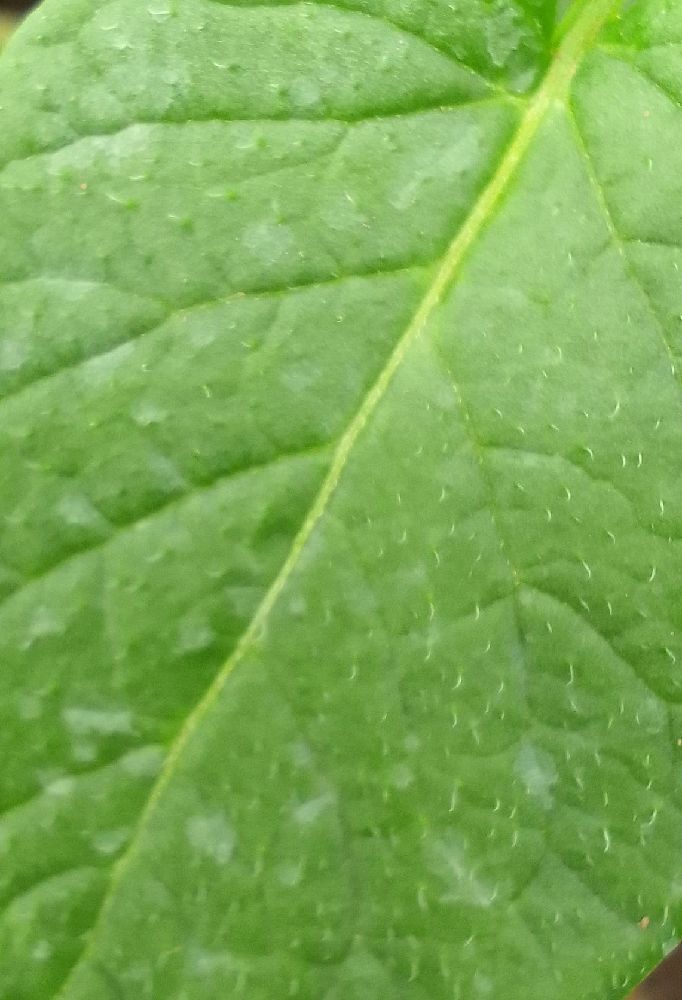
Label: Healthy